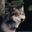
Label: wolf